Yekaterina Lobysheva

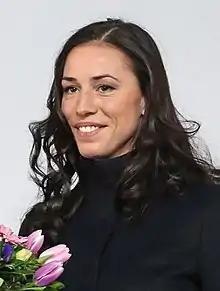
Lobysheva in 2014

Yekaterina Alexandrovna Lobysheva (born 13 March 1985) is a retired Russian speed skater. She won bronze medals in the team pursuit at the 2006 and 2014 Winter Olympics.